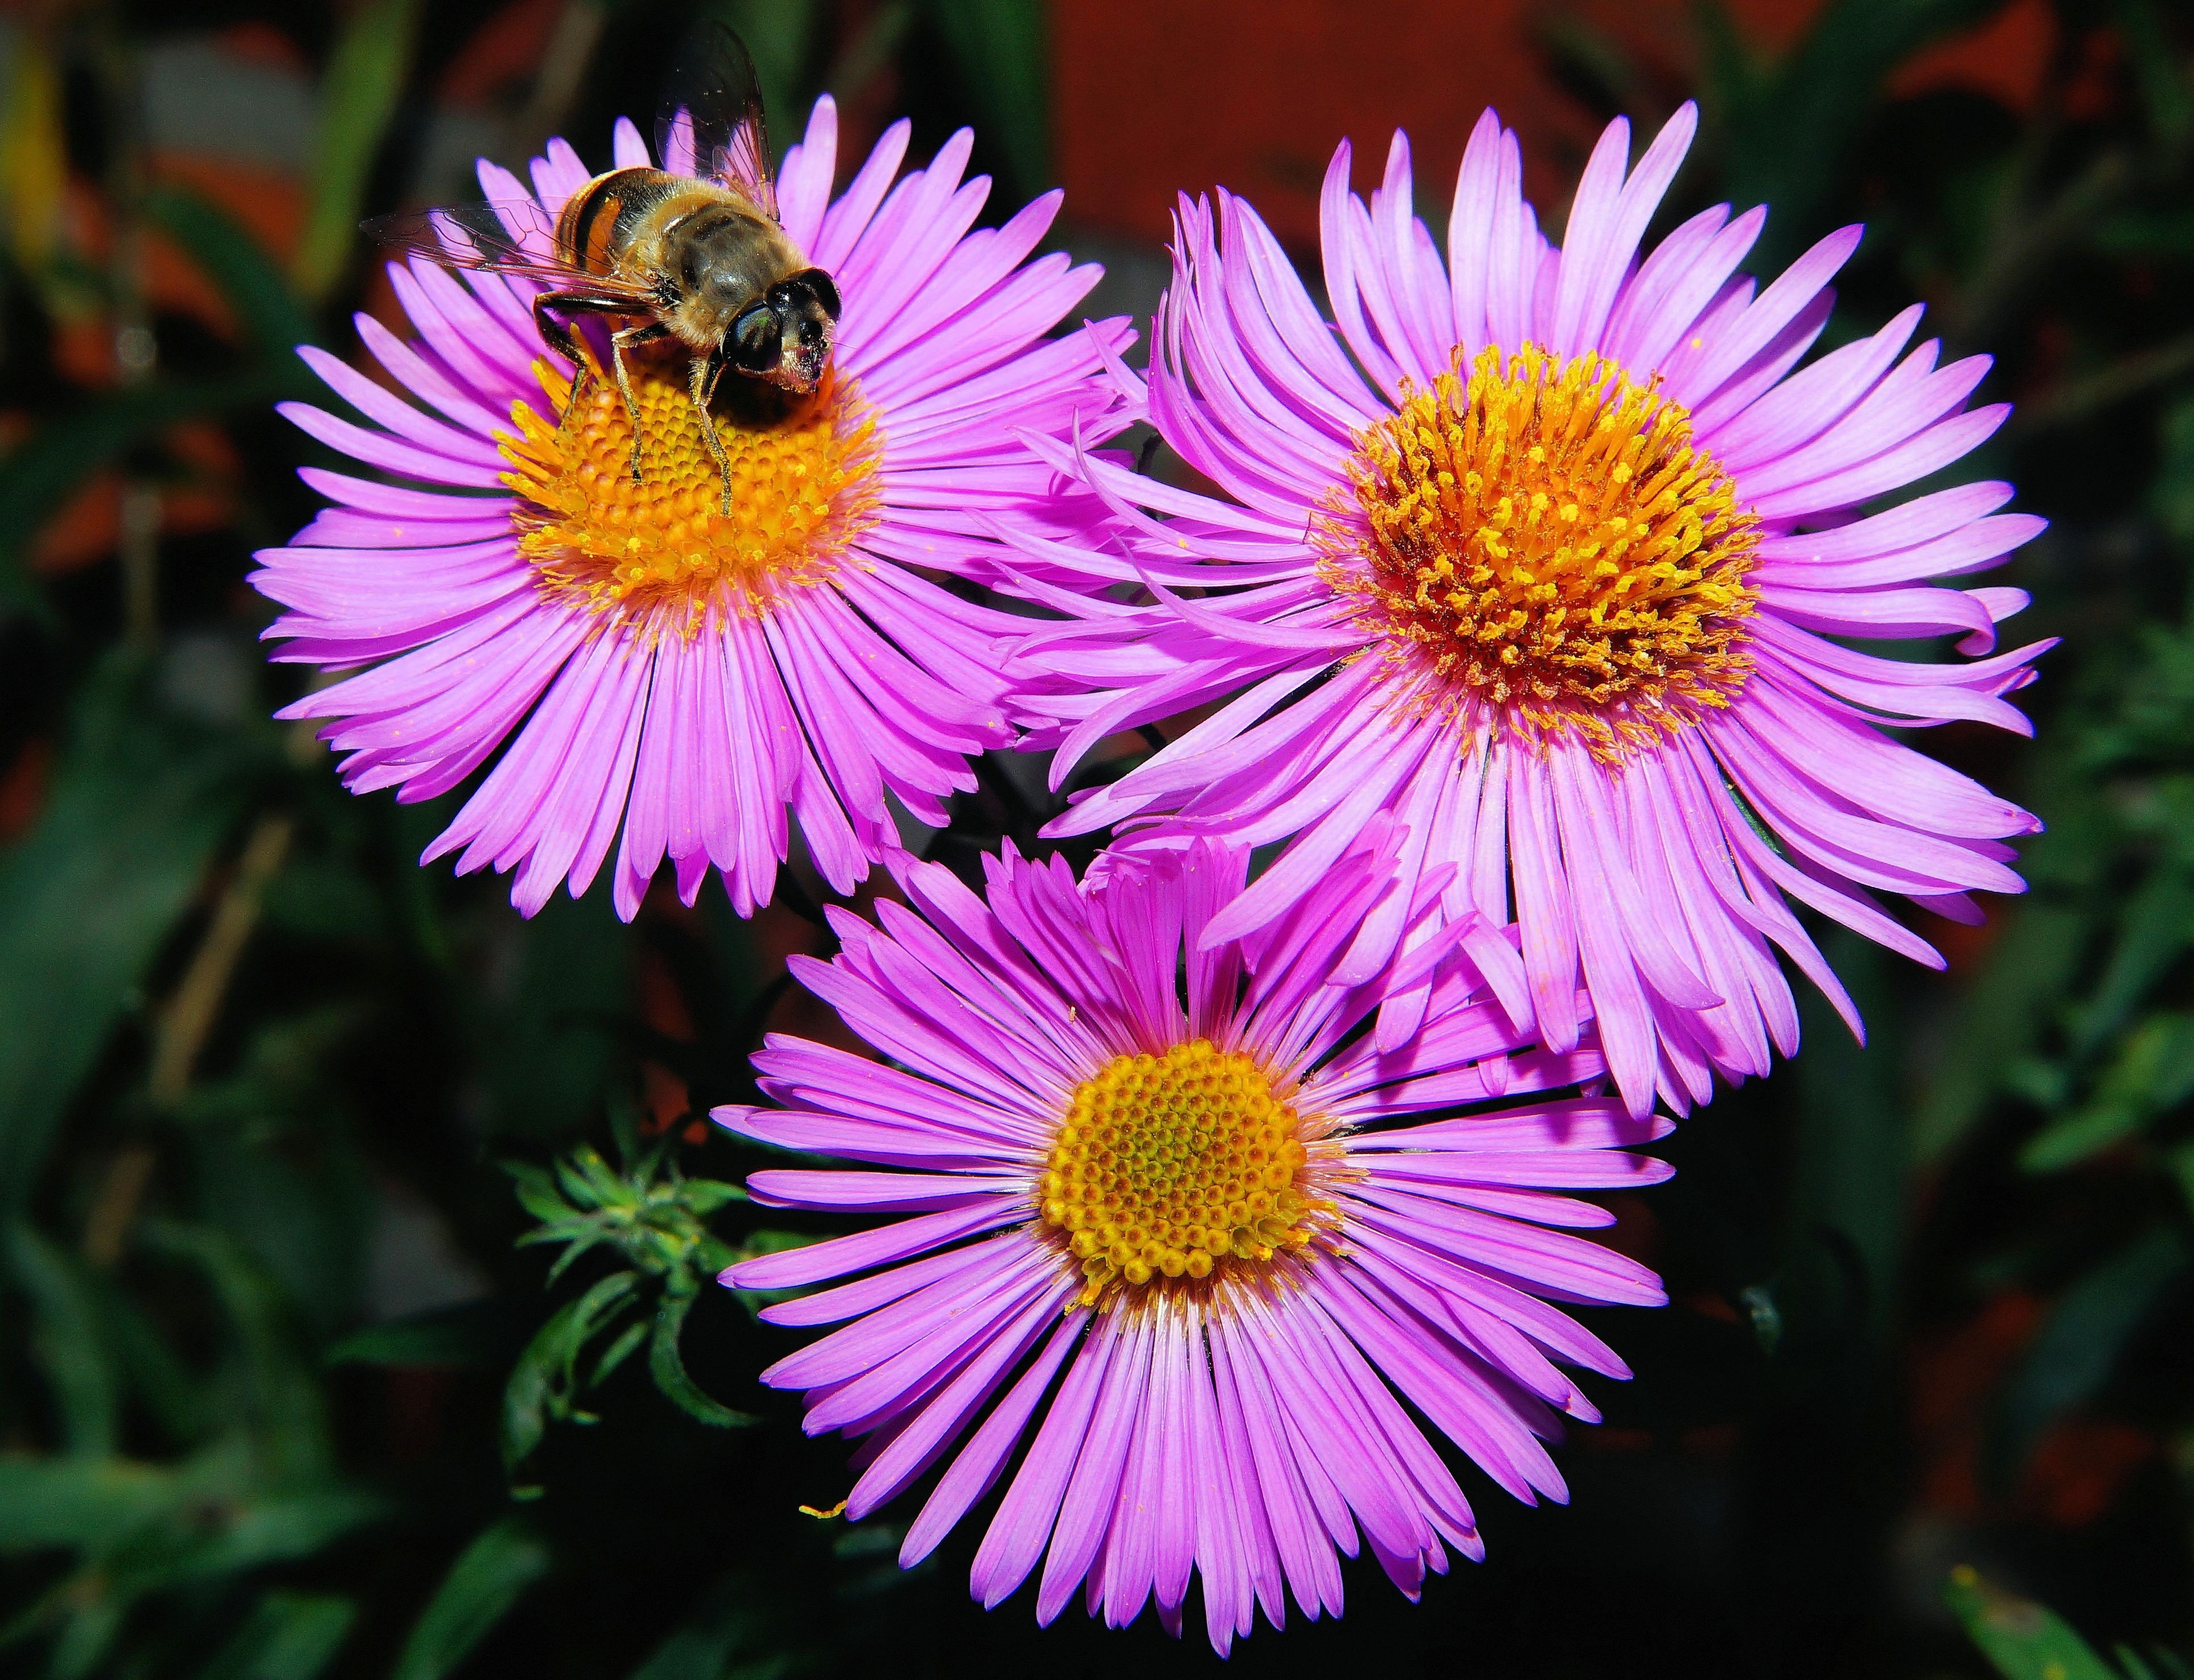
nature, grass, plant, field, farm, flower, purple, petal, honey, daisy, idyllic, rural, spring, insect, grow, natural, botany, colorful, garden, flora, season, fauna, wildflower, flowers, close up, aster, bee, chamomile, macro photography, flowering plant, daisy family, annual plant, land plant